Willow Creek, California

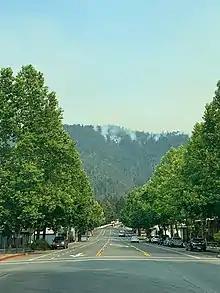
Downtown Willow Creek in 2022.

The 2020 United States census reported that Willow Creek had a population of 1,720, all of whom lived in households. The population density was . The racial makeup was 1,231 (71.6%) White, 10 (0.6%) African American, 183 (10.6%) Native American, 19 (1.1%) Asian, 4 (0.2%) Pacific Islander, 54 (3.1%) from other races, and 219 (12.7%) from two or more races. Hispanic or Latino of any race were 147 persons (8.5%).